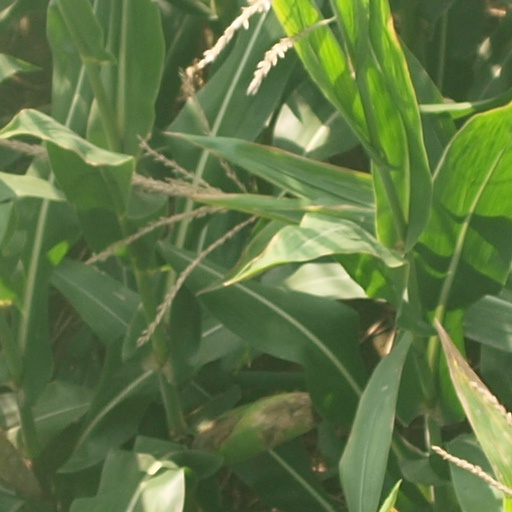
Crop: maize; corn